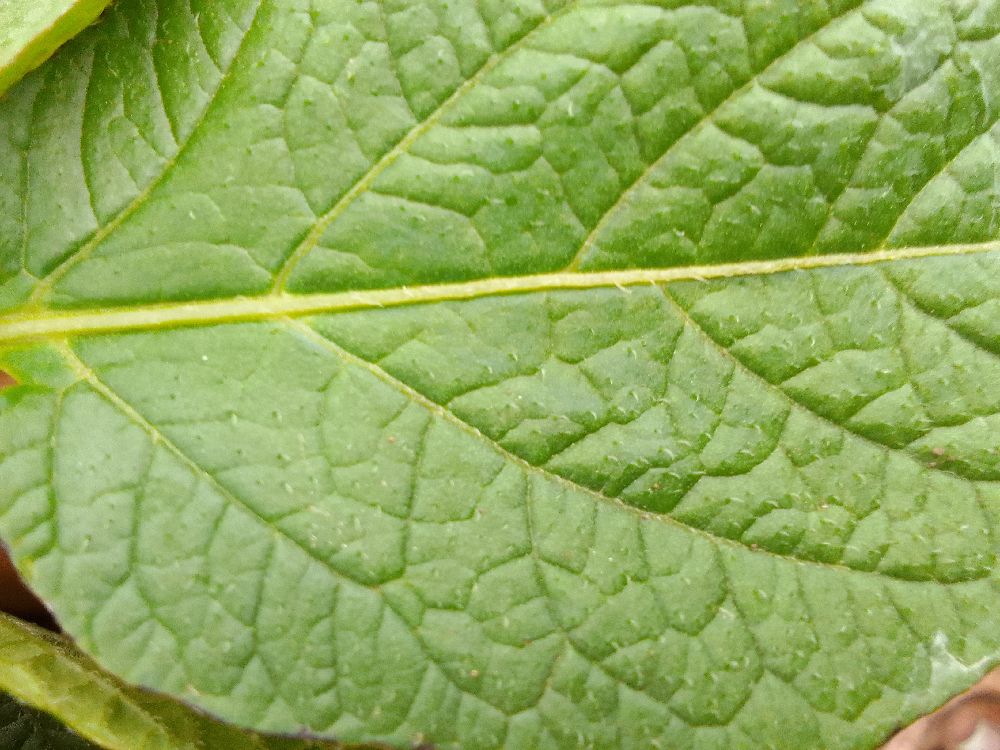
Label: Healthy